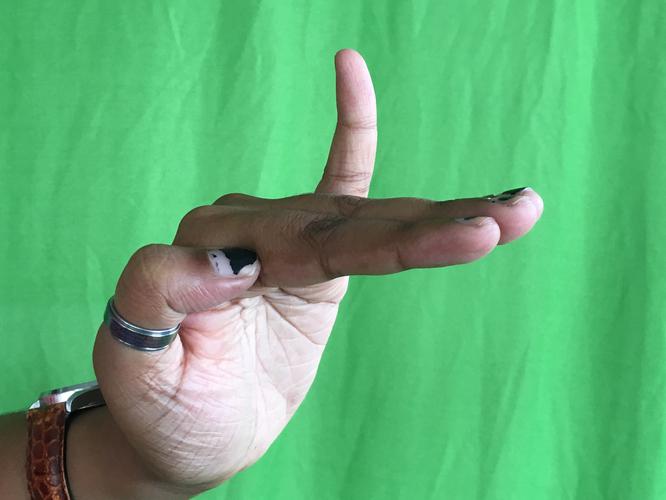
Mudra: Hamsapaksha
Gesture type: double_hand